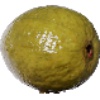
Label: guava